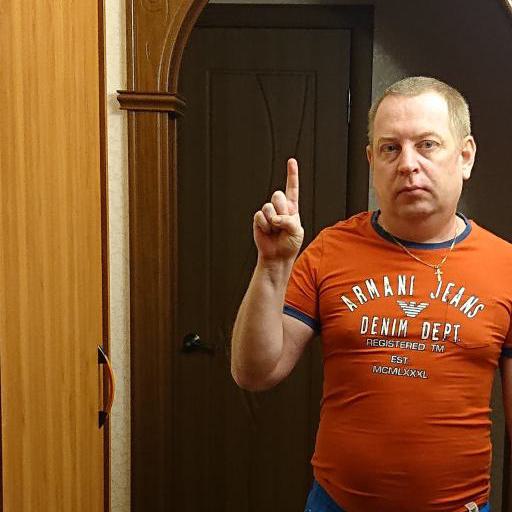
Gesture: one